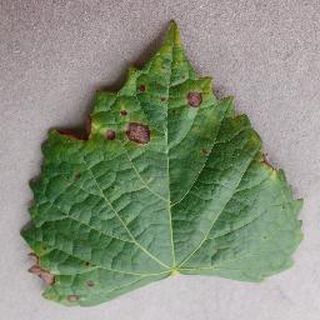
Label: grape_black_rot